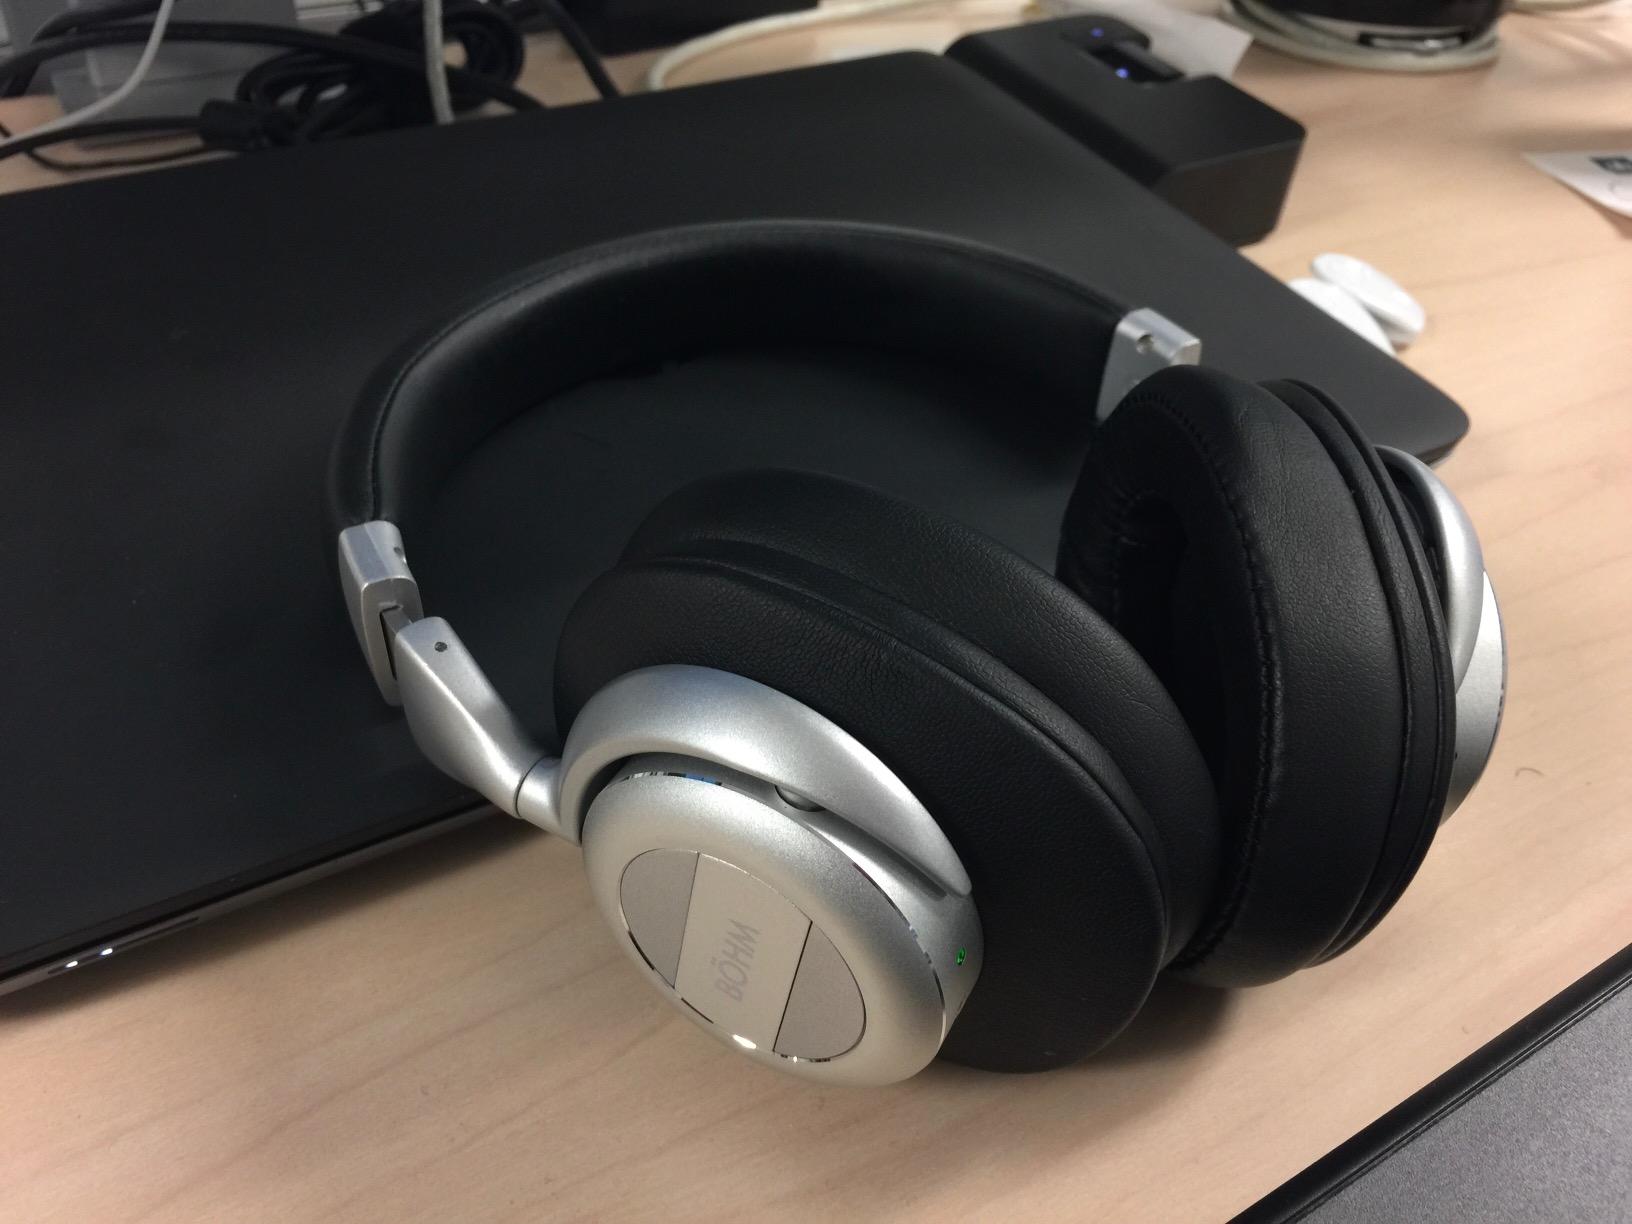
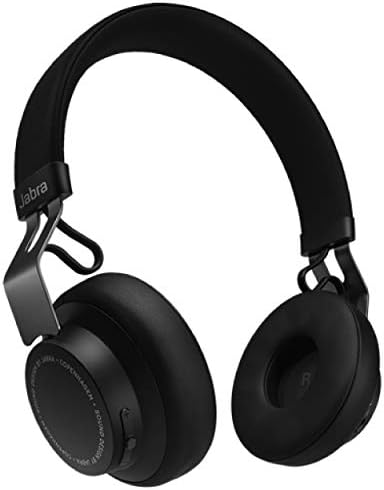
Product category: headphones
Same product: no